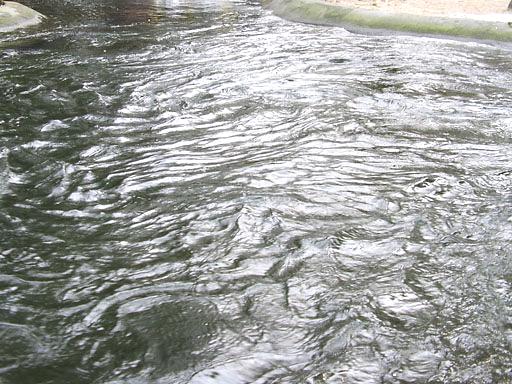
Material: water